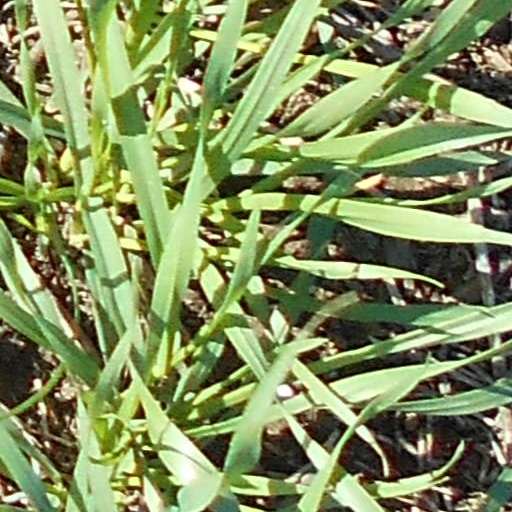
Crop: wheat